Bandipur National Park

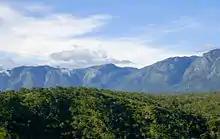
At the Moyar gorge with Nilgiris in the background

The Maharaja of the Kingdom of Mysore created a sanctuary of in 1931 and named it the Venugopala Wildlife Park. The Bandipur Tiger Reserve was established under Project Tiger in 1973 by adding nearly to the Venugopala Wildlife park.